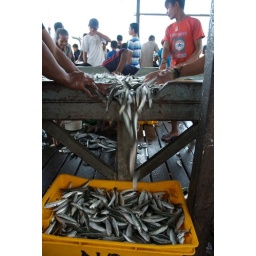
Unloading and sorting the catch - fish market in Semporna, Sabah, Malaysia.